Steph Houghton

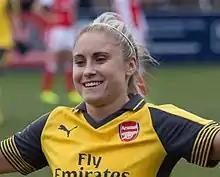
Houghton in 2017

Stephanie Jayne Darby (born 23 April 1988), commonly known as Steph Houghton, is an English former professional footballer who played as a centre-back. Known for her leadership and commitment, Houghton was widely regarded as one of the best centre-backs in the world during her career.